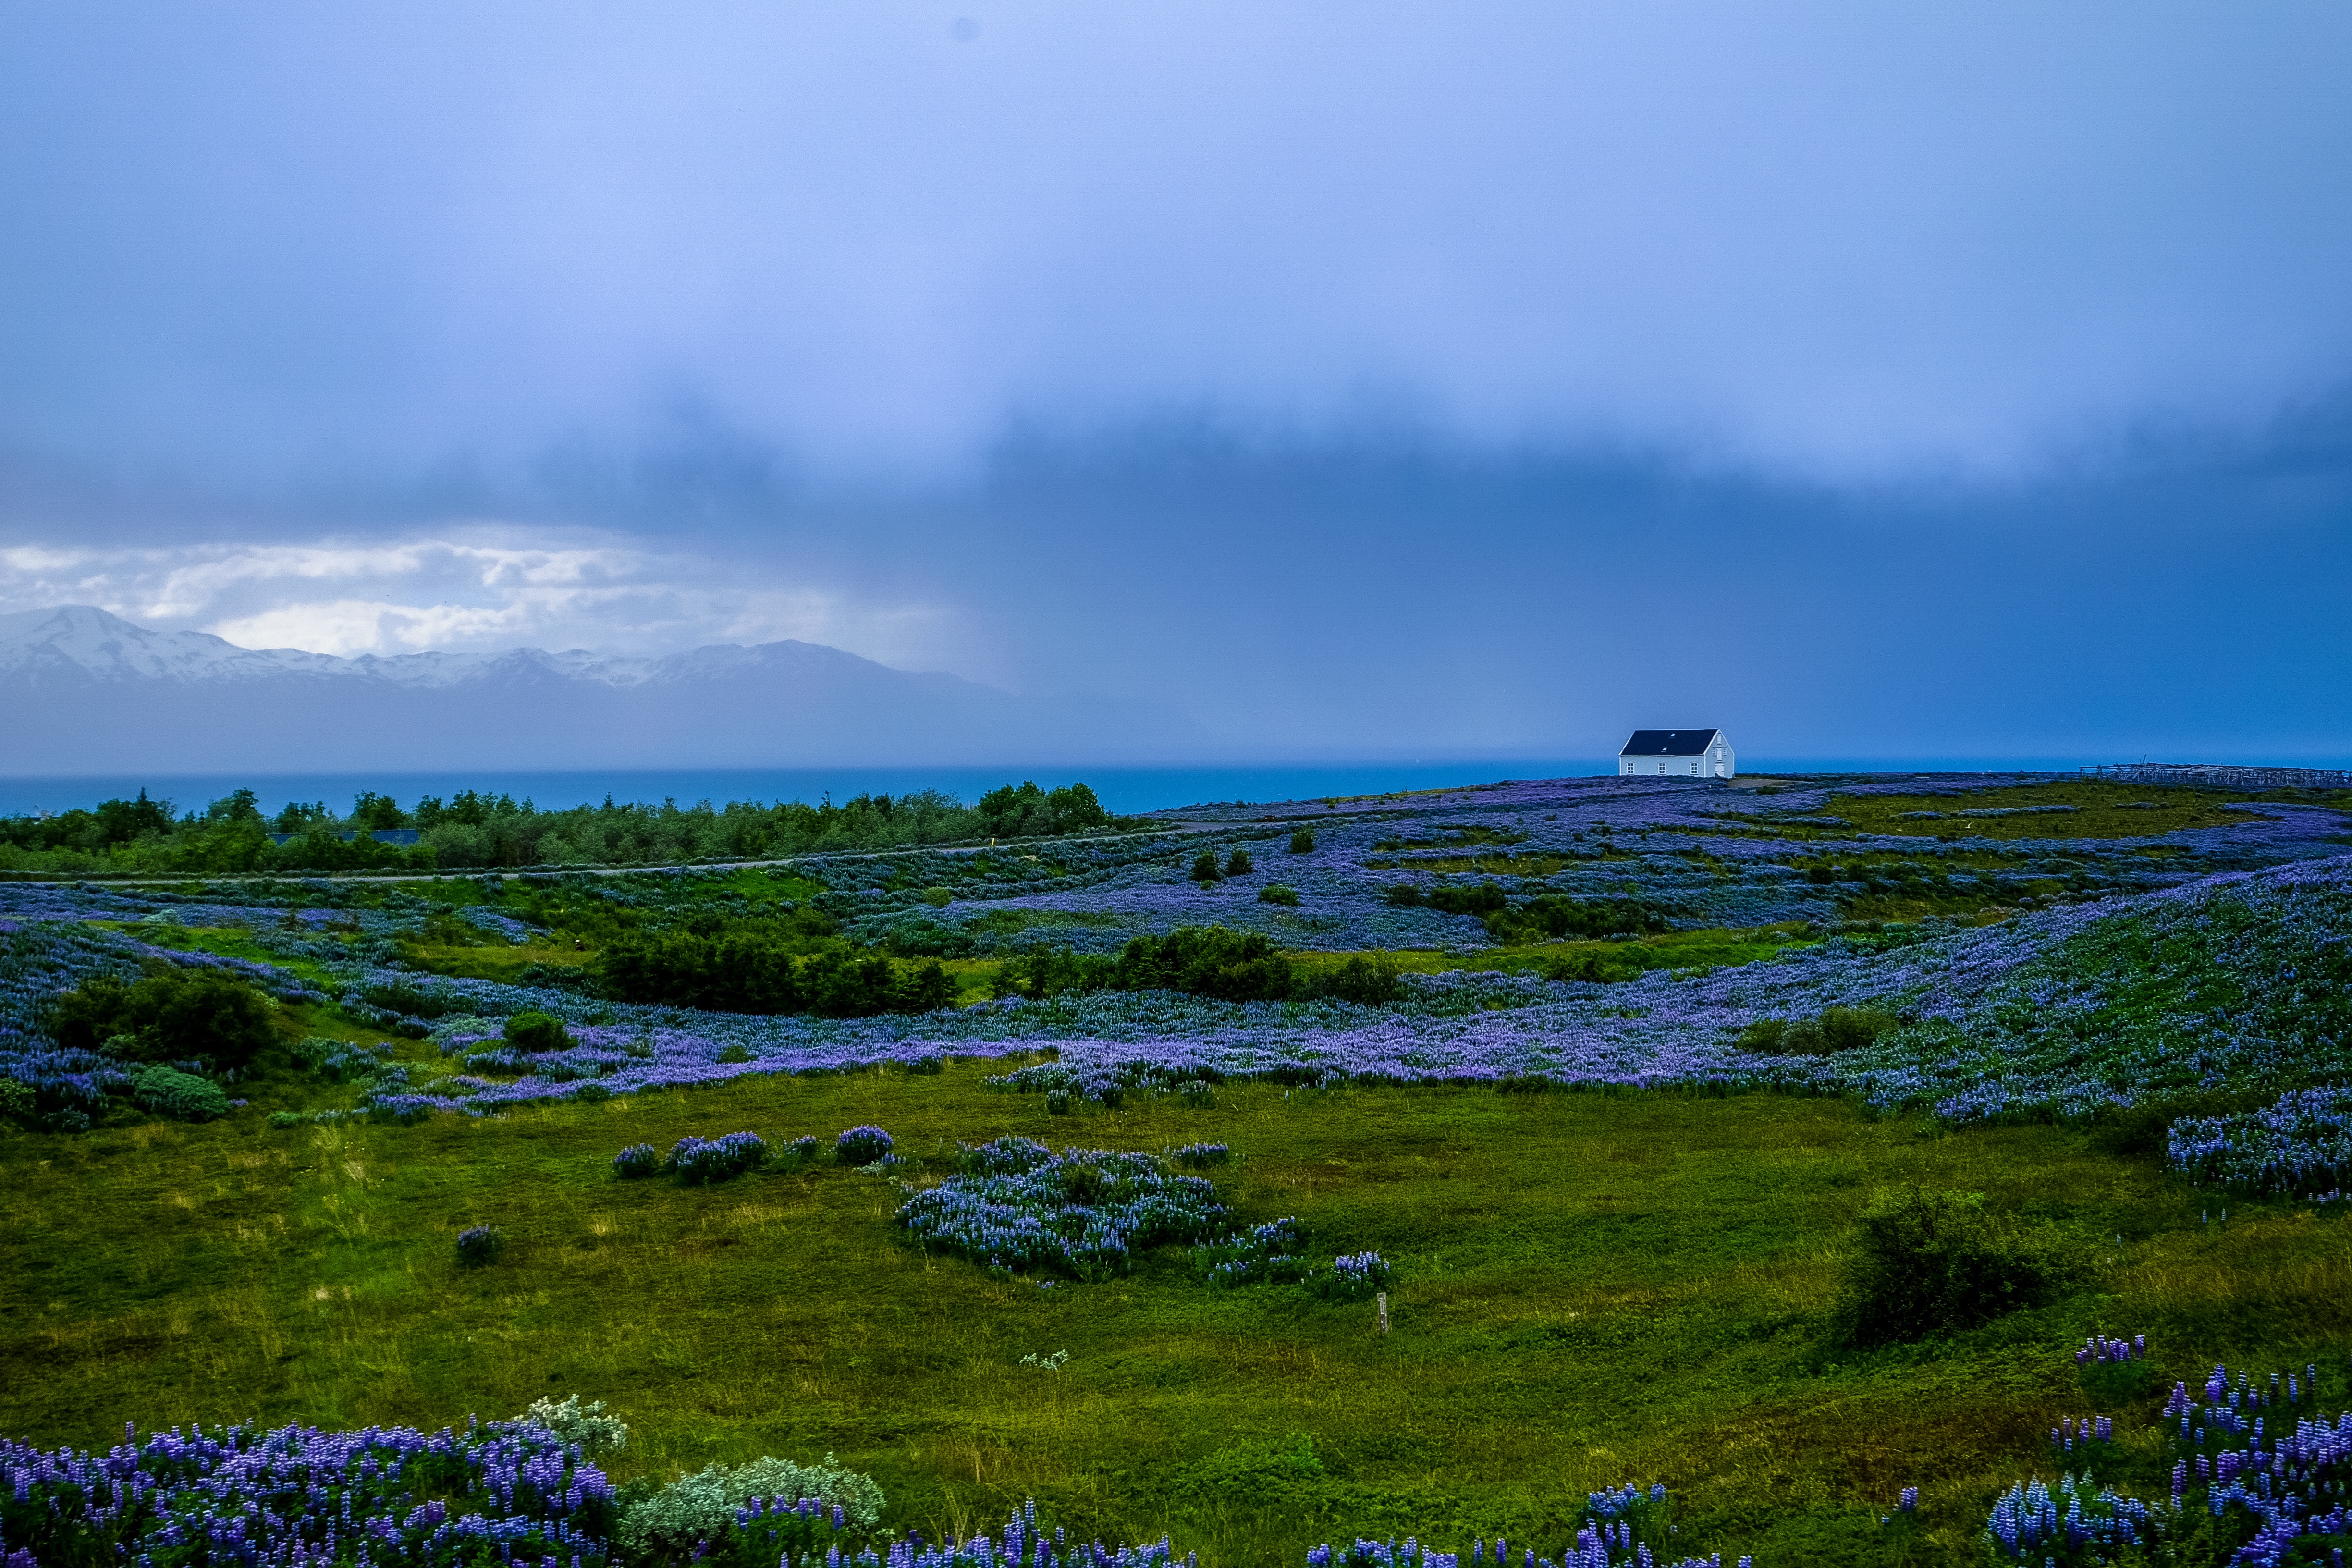
nature, sky, grassland, natural landscape, natural environment, atmospheric phenomenon, wildflower, wilderness, pasture, cloud, grass, tundra, meadow, plain, prairie, ecoregion, flower, plant, highland, rural area, spring, landscape, hill, tree, horizon, wildlife, lupin, sea, fell, national park, field, steppe, mountain, wetland, road, ocean, evening, coast